Francia Márquez

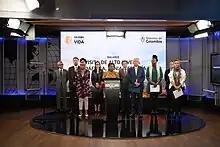
Francia Márquez, during her assessment of her state visits to South Africa, Kenya and Ethiopia.

Later on Tuesday, 29 August 2023, she attended her first appearance as Minister of Equality. During her first appearance before Congress, Francia Márquez attended a debate on the programs and resources that would be implemented from the National Government to attend to the social programs. During her intervention in the Seventh Commission of the Senate, she defended the "Youth in Peace" program, used by the Gustavo Petro administration, with the purpose of dismantling the country's criminal organizations.